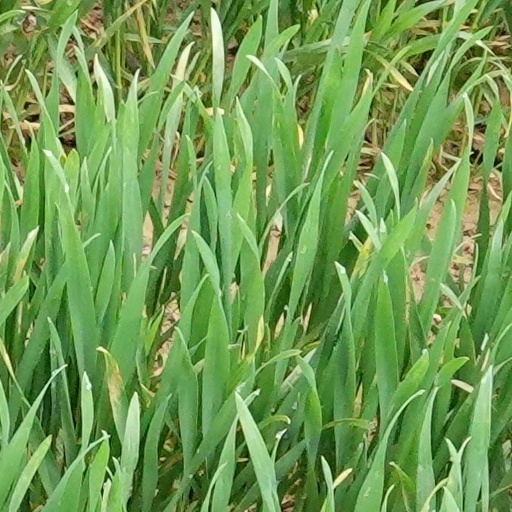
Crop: wheat